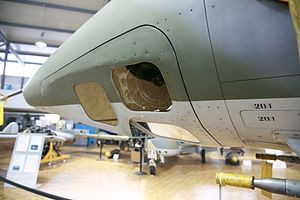
Rekognosceringsfly
Kameraporte i næsen på en Mirage III-R i stedet for radaren
Et rekognosceringsfly er et militærfly med det formål at udspionere fjenden fra luften. Tidligere var rekognosceringsfly ubevæbnede udgaver af hurtige kampfly, f.eks. Lockheed F-5 og Saab SF-37 Viggen, efterhånden udstyres almindelige jagerfly med kapsler med rekognosceringsudstyr.